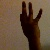
The image shows a hand gesture representing the number 9 in Indian Sign Language.